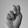
ASL letter: N